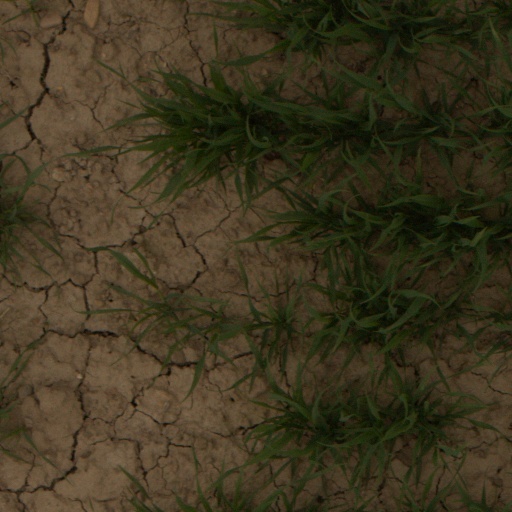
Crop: wheat